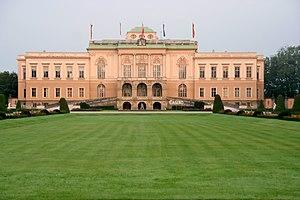
Le château de Klessheim est un palais baroque situé dans la banlieue ouest de Salzbourg, sur la commune de Wals-Siezenheim en Autriche, à un kilomètre à peine de la frontière avec l'Allemagne.